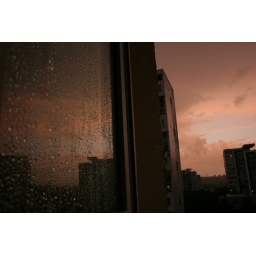
There was quite big storm here in Prague, but after storm disappeared, sky turned to red :)